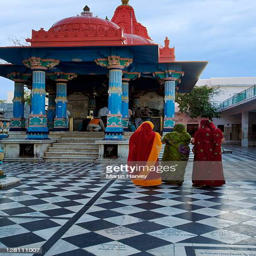
women in colorful saris at one of the few temples .